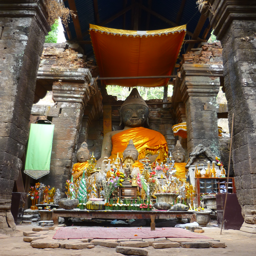
vibrant shrine inside the temple